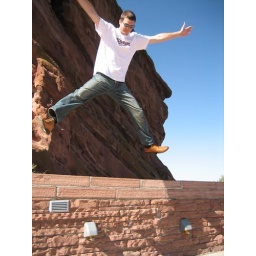
Let the jumping begin! We start with a jump off the small wall above the Red Rocks Amphitheatre.